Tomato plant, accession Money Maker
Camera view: bottom (45 deg); turntable rotation: 180 degrees
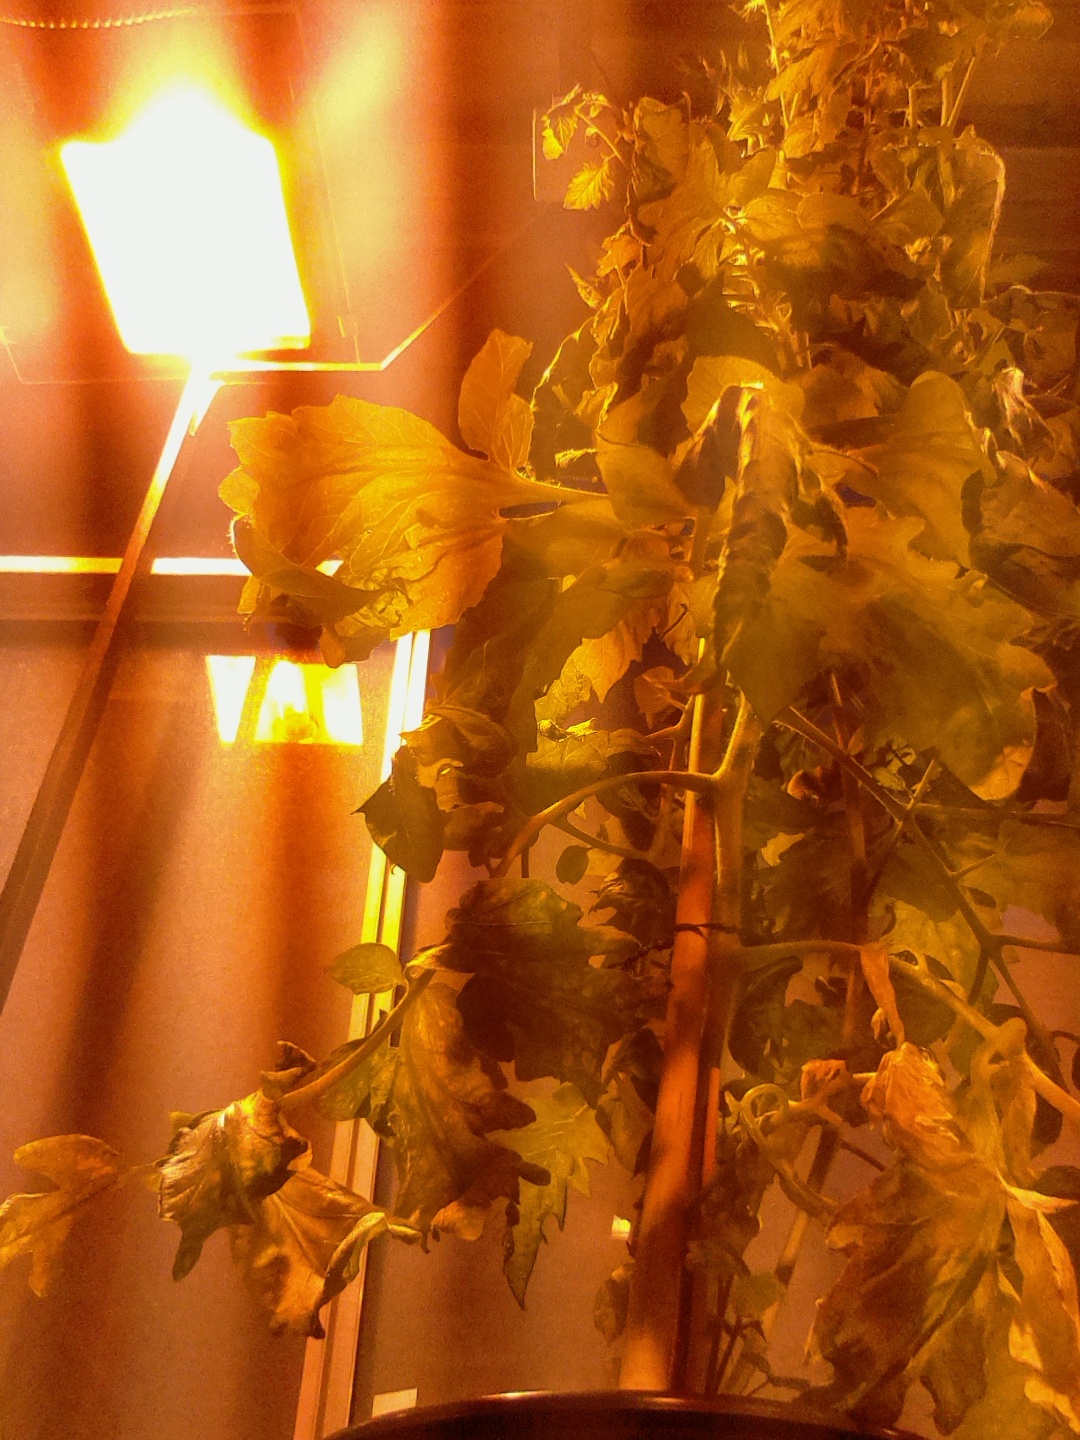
BBCH growth stage 71: 10%-20% of final fruit size